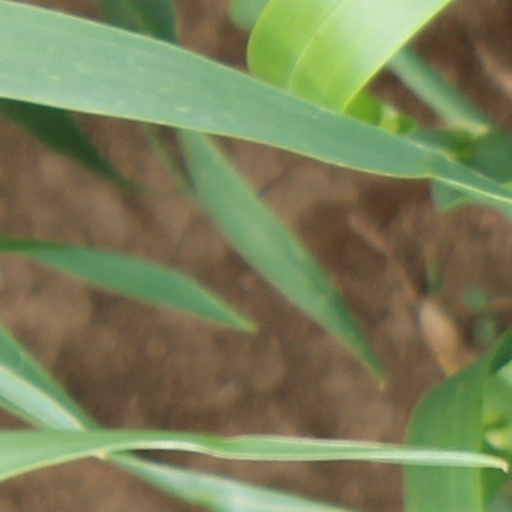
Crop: wheat